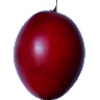
Label: Tamarillo 1